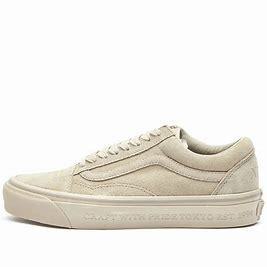
Brand: Vans
Model: UA Old Skool 36 DX